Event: Nepal Earthquake
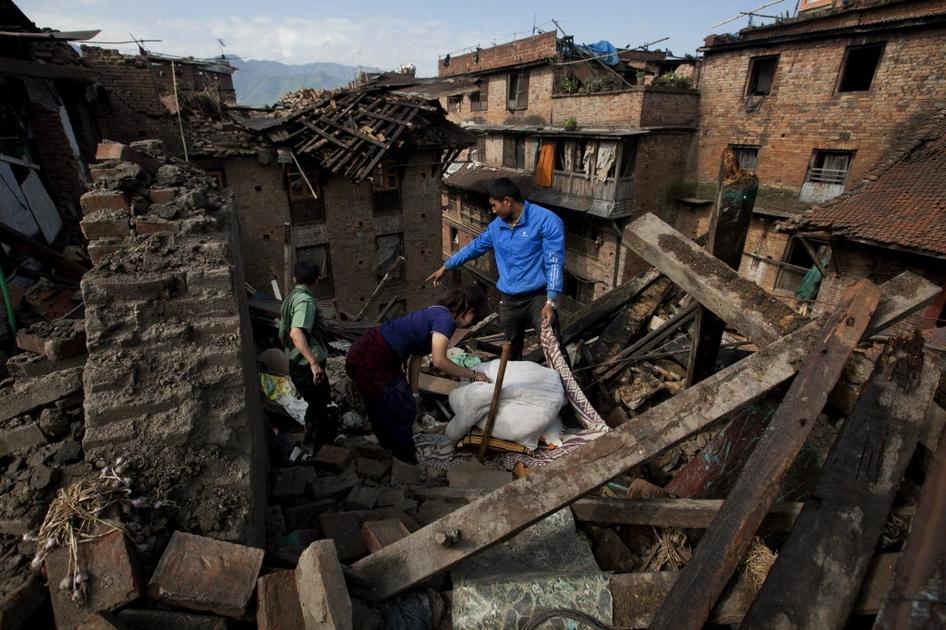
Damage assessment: damage